There's a God on the Mic

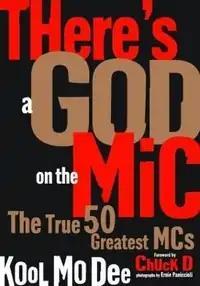

There's a God on the Mic: The True 50 Greatest MCs is a 2003 book by the old school hip hop MC Kool Moe Dee, where he ranks what he believes to be the Top 50 greatest MCs of all time, giving a breakdown of each artist. The book also features a foreword from Chuck D and includes full color photos from hip hop photographer Ernie Paniccioli.